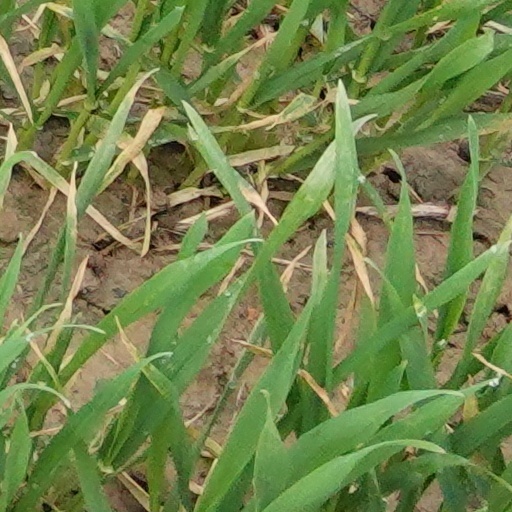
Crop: wheat